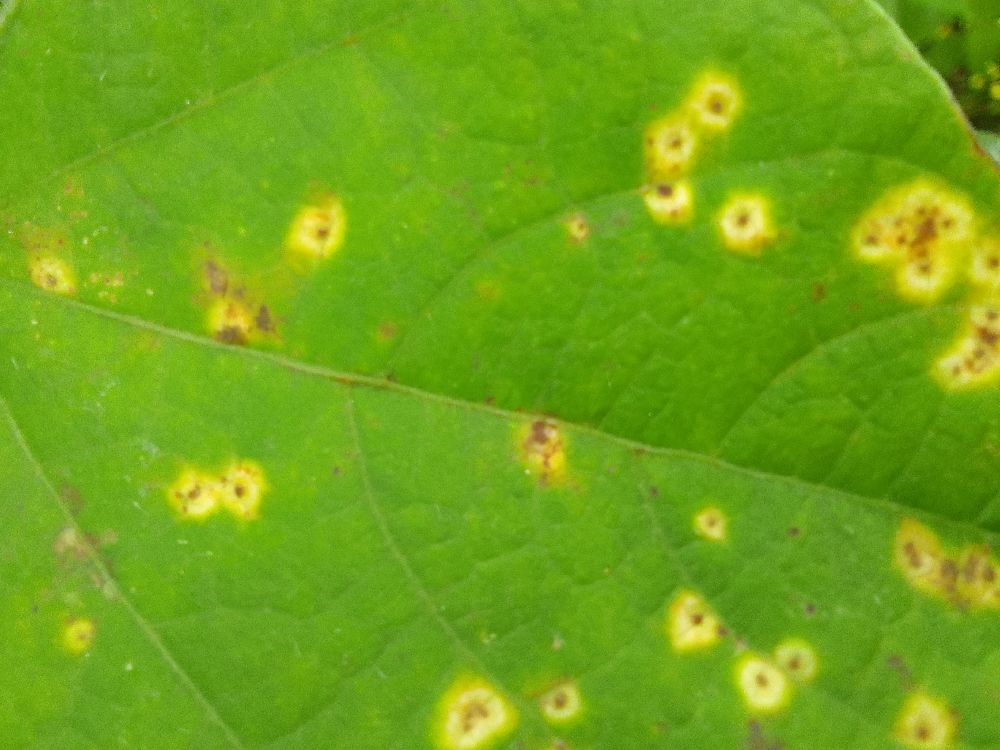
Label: rust